Devanampiya Tissa

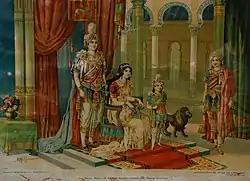
The Sinhalese Royal Family of King Devanampiya Tissa and Prince Uththiya

Tissa was the second son of Mutasiva of Anuradhapura. The "Mahavamsa" describes him as being "foremost among all his brothers in virtue and intelligence".